Sky lantern

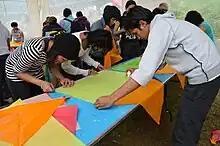
Making sky lanterns in Mexico

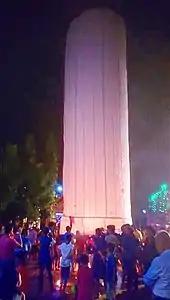
A very large sky lantern in Bandarban, Bangladesh

The general design is a thin paper shell, which may be from about 30 cm to a couple of metres across, with an opening at the bottom. The opening is usually about 10 to 30 cm wide (even for the largest shells), and is surrounded by a stiff collar that serves to suspend the flame source and to keep it away from the walls.